Vibro stone column

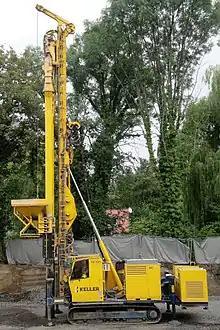

Vibro stone columns or aggregate piers are an array of crushed stone pillars placed with a vibrating tool into the soil below a proposed structure. This method of ground improvement is also called vibro replacement. Such techniques increase the load bearing capacity and drainage of the soil while reducing settlement and liquefaction potential. Stone columns are made across the area to be improved in a triangular or rectangular grid pattern. They have been used in Europe since the 1950s, and in the United States since the 1970s. Column depth depends on local soil strata, and usually penetrates weak soil.